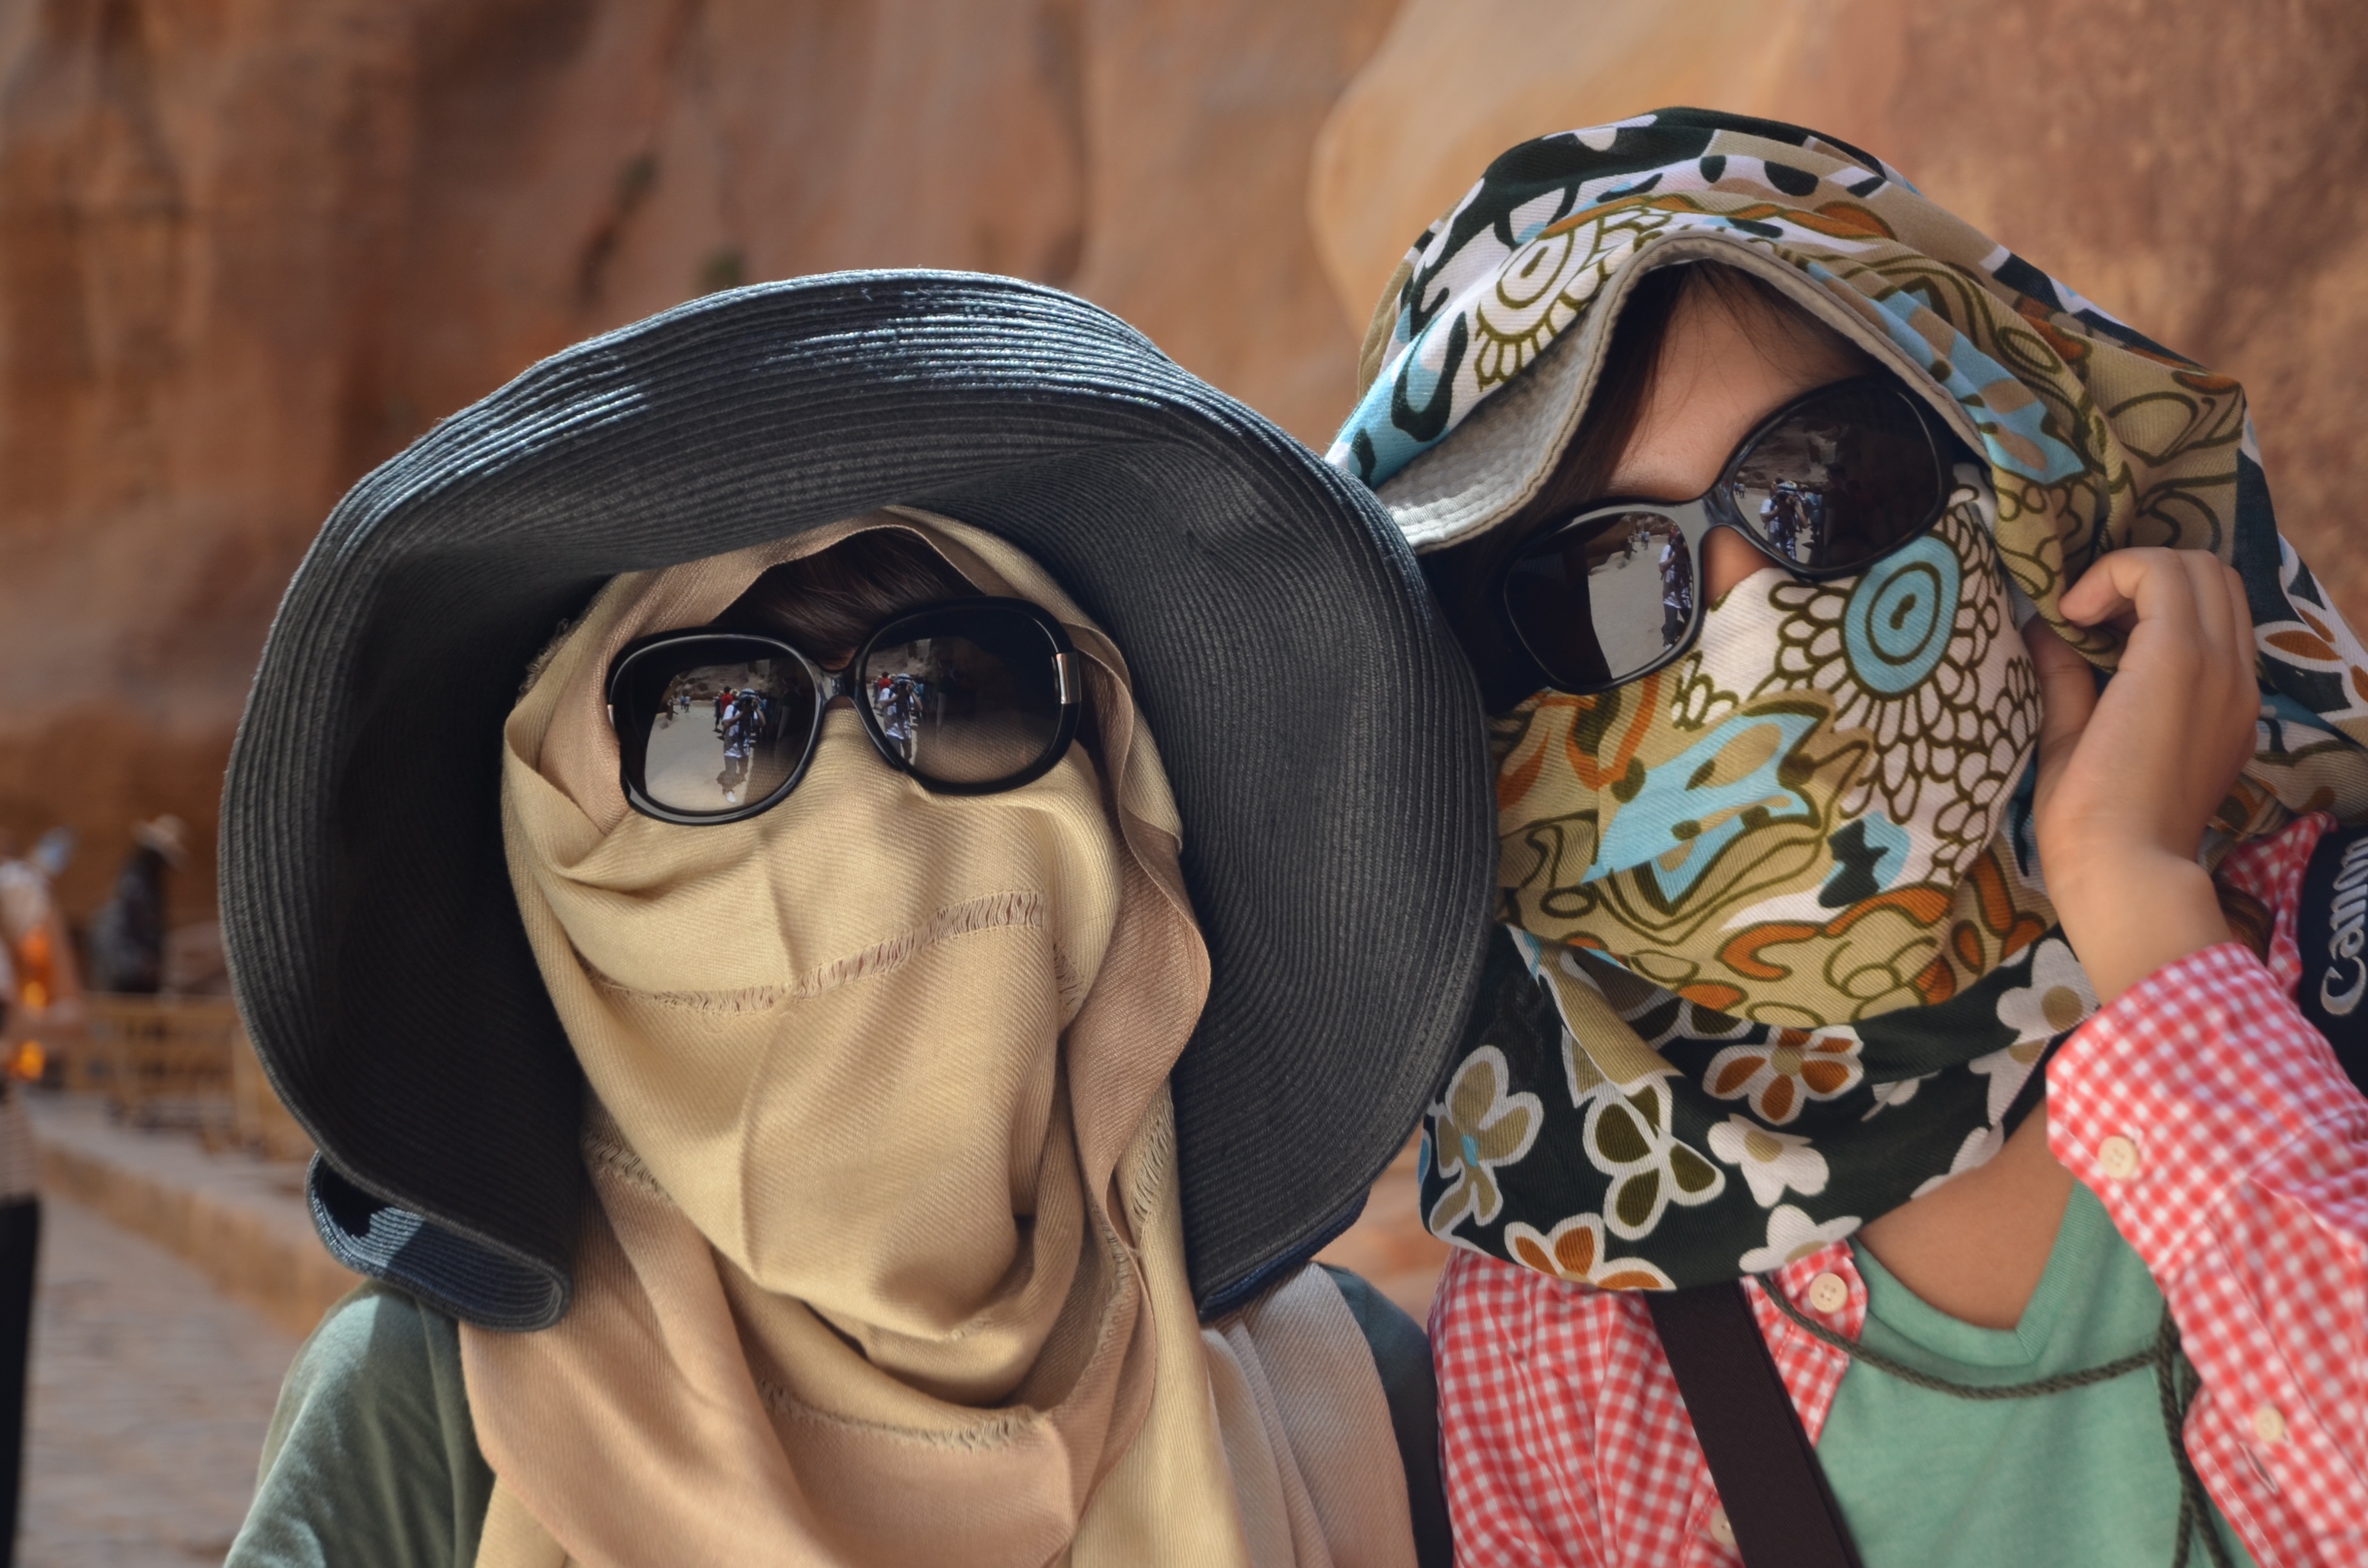
people, clothing, jordan, friends, glasses, head, costume, petra